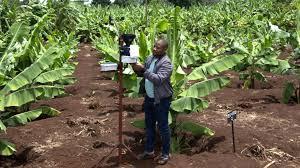
Mpimaji wa shamba yupo kwenye shamba moja ambalo limepandwa ndizi ambazo ni changa. Ameweka vifaa vyake vya kupima ardhini na anatazama moja ambayo ni refu.